Last voyage of the Karluk

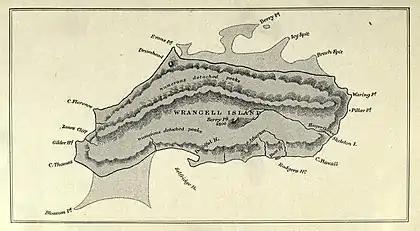
Tracing of a map of Wrangel Island drawn by Bjarne Mamen. The locations of party's various camping grounds (Icy Spit, Waring Pt., Rodgers Harbor) are indicated.

Bartlett's party now consisted of eight "Karluk" crew members (himself, engineers John Munro and Robert Williamson, seamen Hugh Williams and Fred Maurer, fireman George Breddy, cook Robert Templeman, and Chafe), three scientists (McKinlay, Mamen and geologist George Malloch), John Hadley, and five Inuit (the family of four and Kataktovik). Hadley, nearing 60 years of age, was one of the few, along with Bartlett and the Inuit, with experience of travelling for distances over ice. Bartlett sent his forces out, in groups, to blaze a trail and lay down supply depots on the route to Wrangel Island, thus preparing his inexperienced party for the hazards of ice travel. When he felt they were ready for the main journey he divided them into four teams and sent the first two away on 19 February. Bartlett himself led the last two groups from the camp on 24 February, leaving a note of the party's location in a copper drum in case the camp should drift into an inhabited area. The distance to Wrangel Island was estimated at , but the journey proved to be twice that in length.